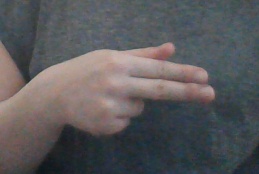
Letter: ghain